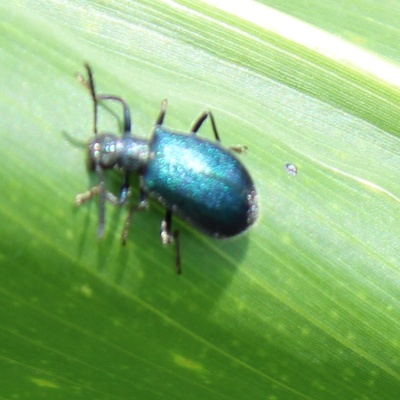
Crop: Maize
Condition: leaf beetle